Jonathan Lucroy

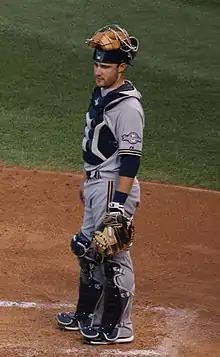
Lucroy with the Brewers in 2010

Lucroy opened the 2010 season with Huntsville, but was promoted to the Triple-A Nashville Sounds after only 10 games, during which he had at least one hit in every outing and 19 overall. When Gregg Zaun was placed on the 15-day disabled list with a shoulder injury on May 21, Lucroy, who had been hitting .238 with two home runs and 11 RBI in 21 minor-league games, was called up in his place. Lucroy made his MLB debut and recorded his first major league hit the next day, hitting a single in the eighth inning of a 15–3 loss to the Minnesota Twins. When it was revealed later that week that Zaun had torn his glenoid labrum and would likely miss the remainder of the season, the Brewers decided to keep Lucroy in the majors, with George Kottaras serving as the team's starting catcher. Lucroy's first major league home run came on June 25, a three-run blast off of Ryan Rowland-Smith of the Seattle Mariners in an 8–3 Milwaukee victory. As the season progressed, the Brewers determined that Lucroy was a better defensive player than Kottaras, and he stepped into the starting catcher role by the end of July. Lucroy appeared in 75 games during his rookie season, batting .253 with four home runs and 26 RBI in 277 at bats. Behind the plate, he had a fielding percentage of .992 and threw out 31 percent of attempted base stealers. Despite putting up above-average numbers for a rookie, particularly one thrust into a starting role, Lucroy was disappointed in his own season, telling reporters, "I have not shown my true worth ... I don't have any excuses for it. I just stunkbottom line."